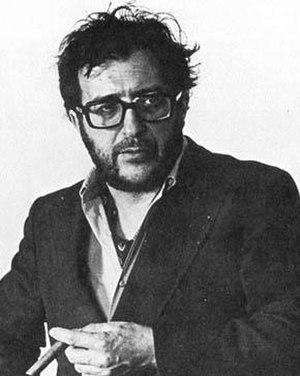
24 janvier : la Sonate pour violon et piano nᵒ 2, d'Ernest Bloch, créée par André de Ribaupierre et Beryl Rubinstein à New York.
Luciano Berio est un compositeur italien. Il est réputé pour ses travaux expérimentaux et son travail de pionnier dans la musique électroacoustique.
7 février : création de Lamentate d'Arvo Pärt à la Tate Modern de Londres par le London Sinfonietta et Hélène Grimaud au piano.